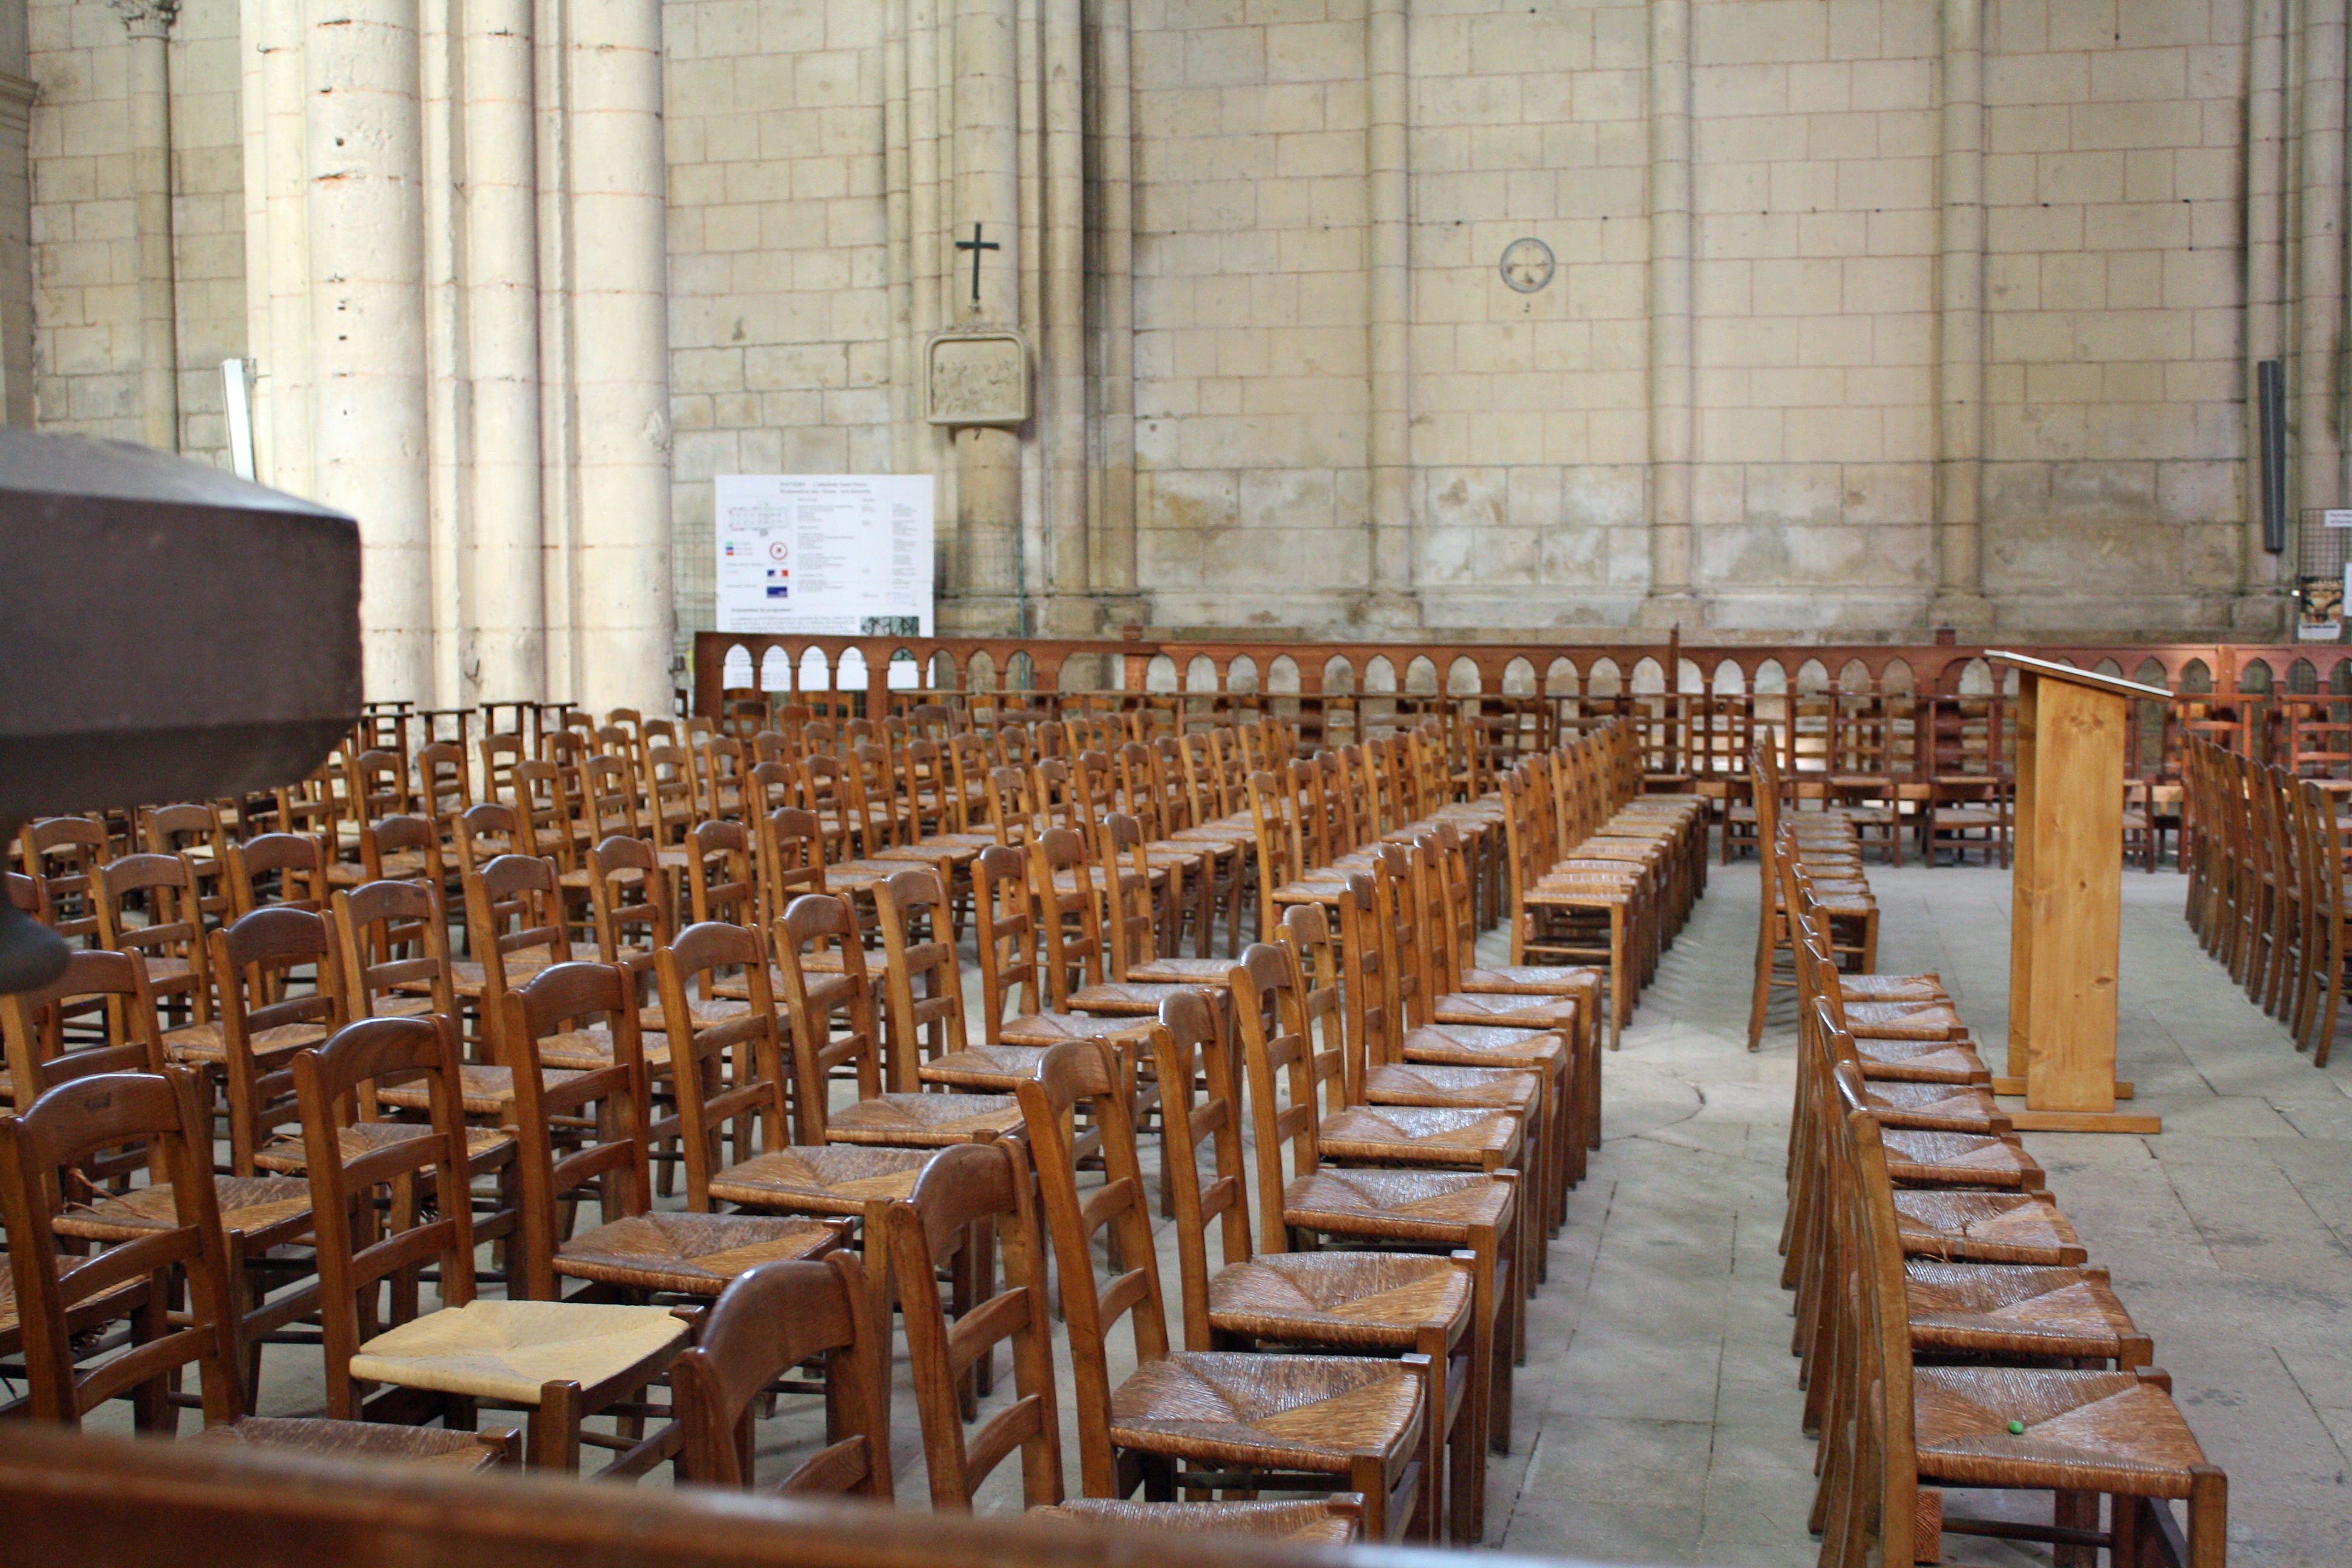
auditorium, seating, rows of chairs, wooden chairs, wooden seats, church chairs, congregation seating